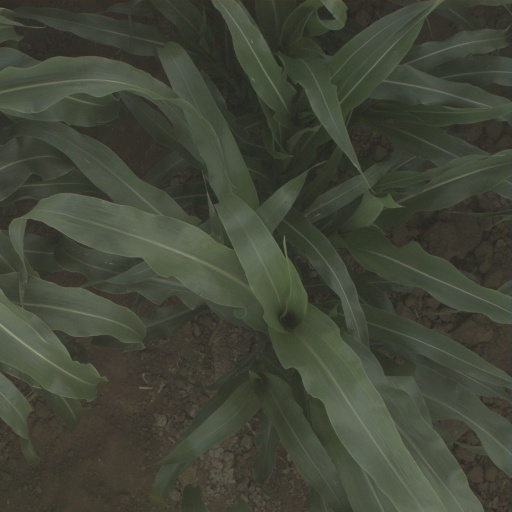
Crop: sorghum